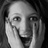
Emotion: surprise